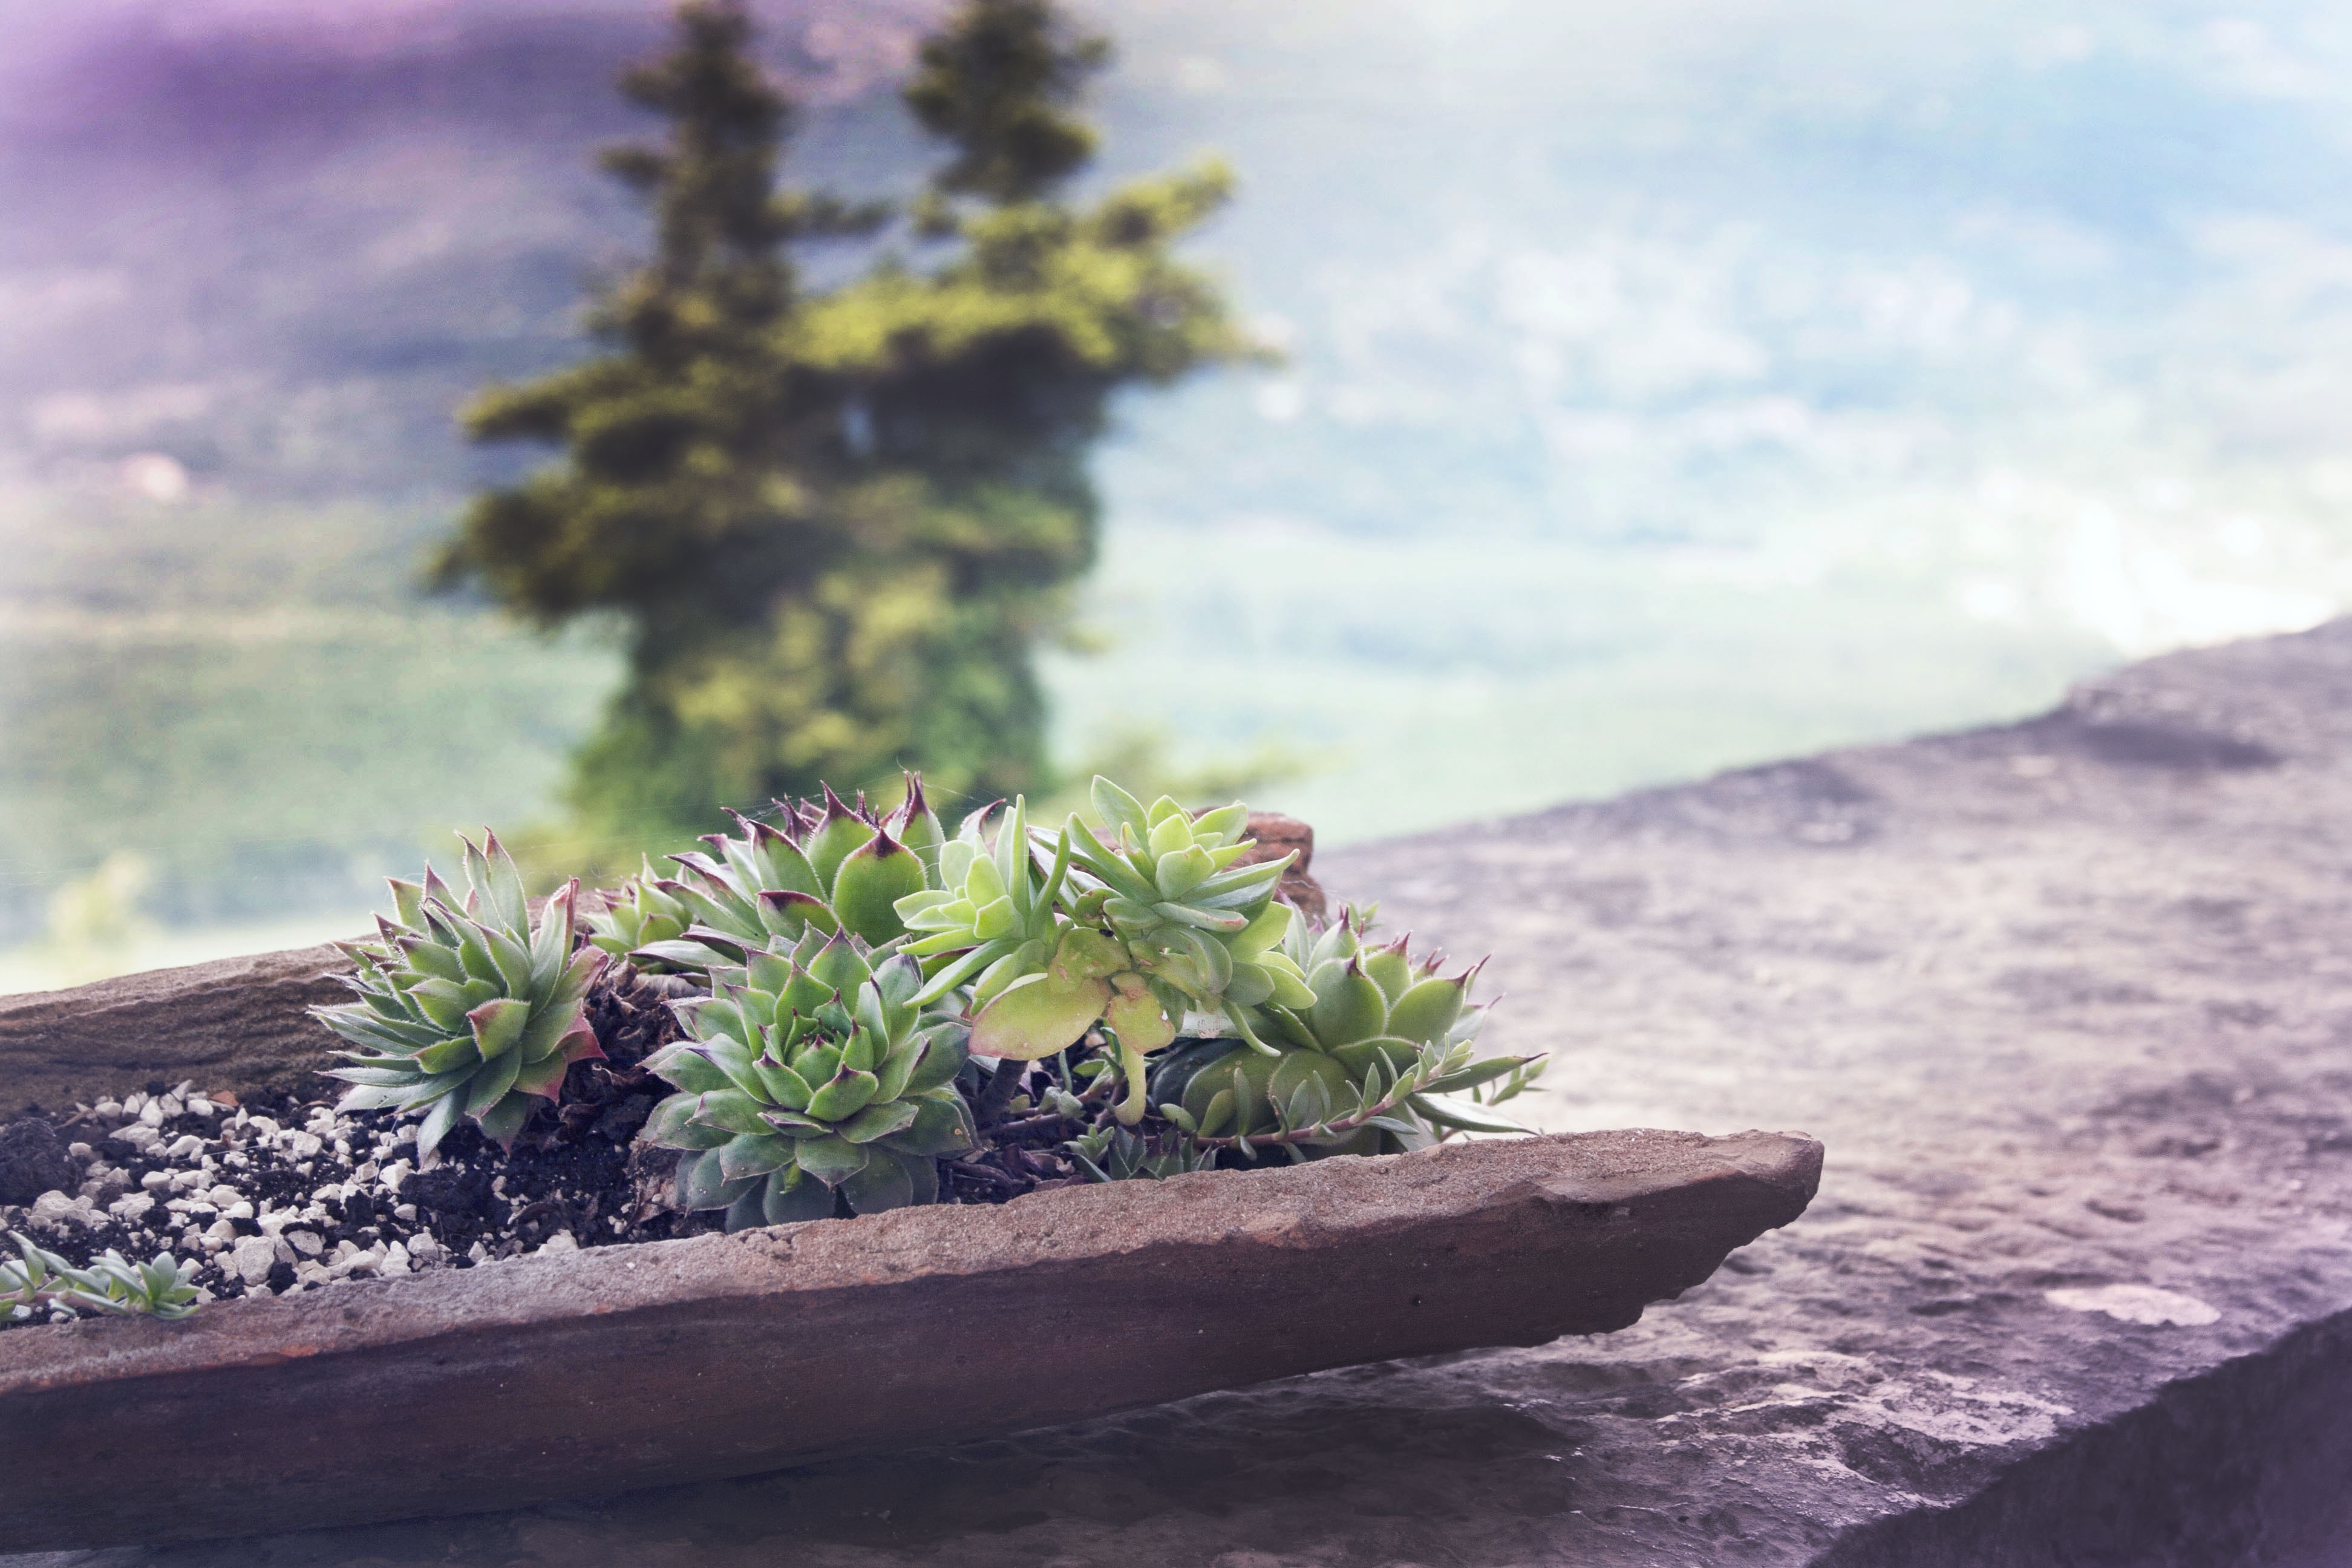
landscape, sea, coast, tree, nature, rock, plant, shore, flower, floral, spring, green, natural, fresh, garden, terrain, flora, arecales